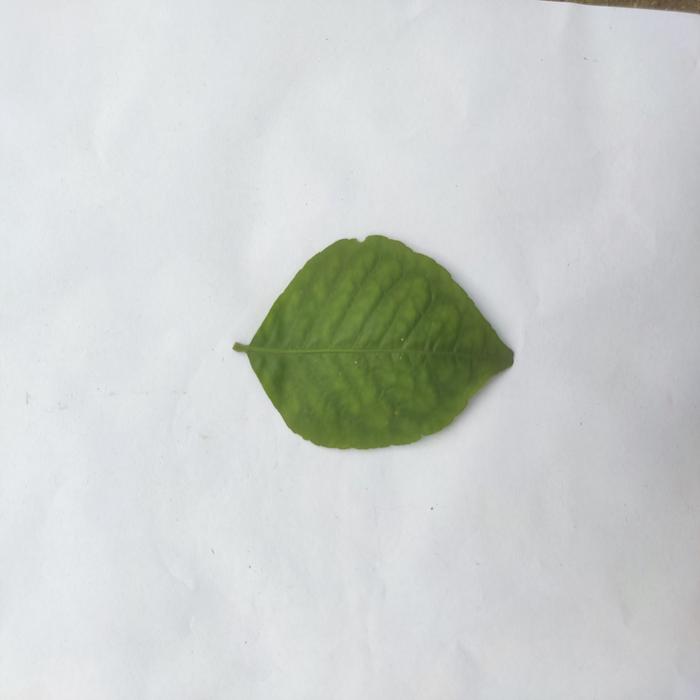
Crop: Aegle Marmelos
Leaf condition: Leaf_Spot